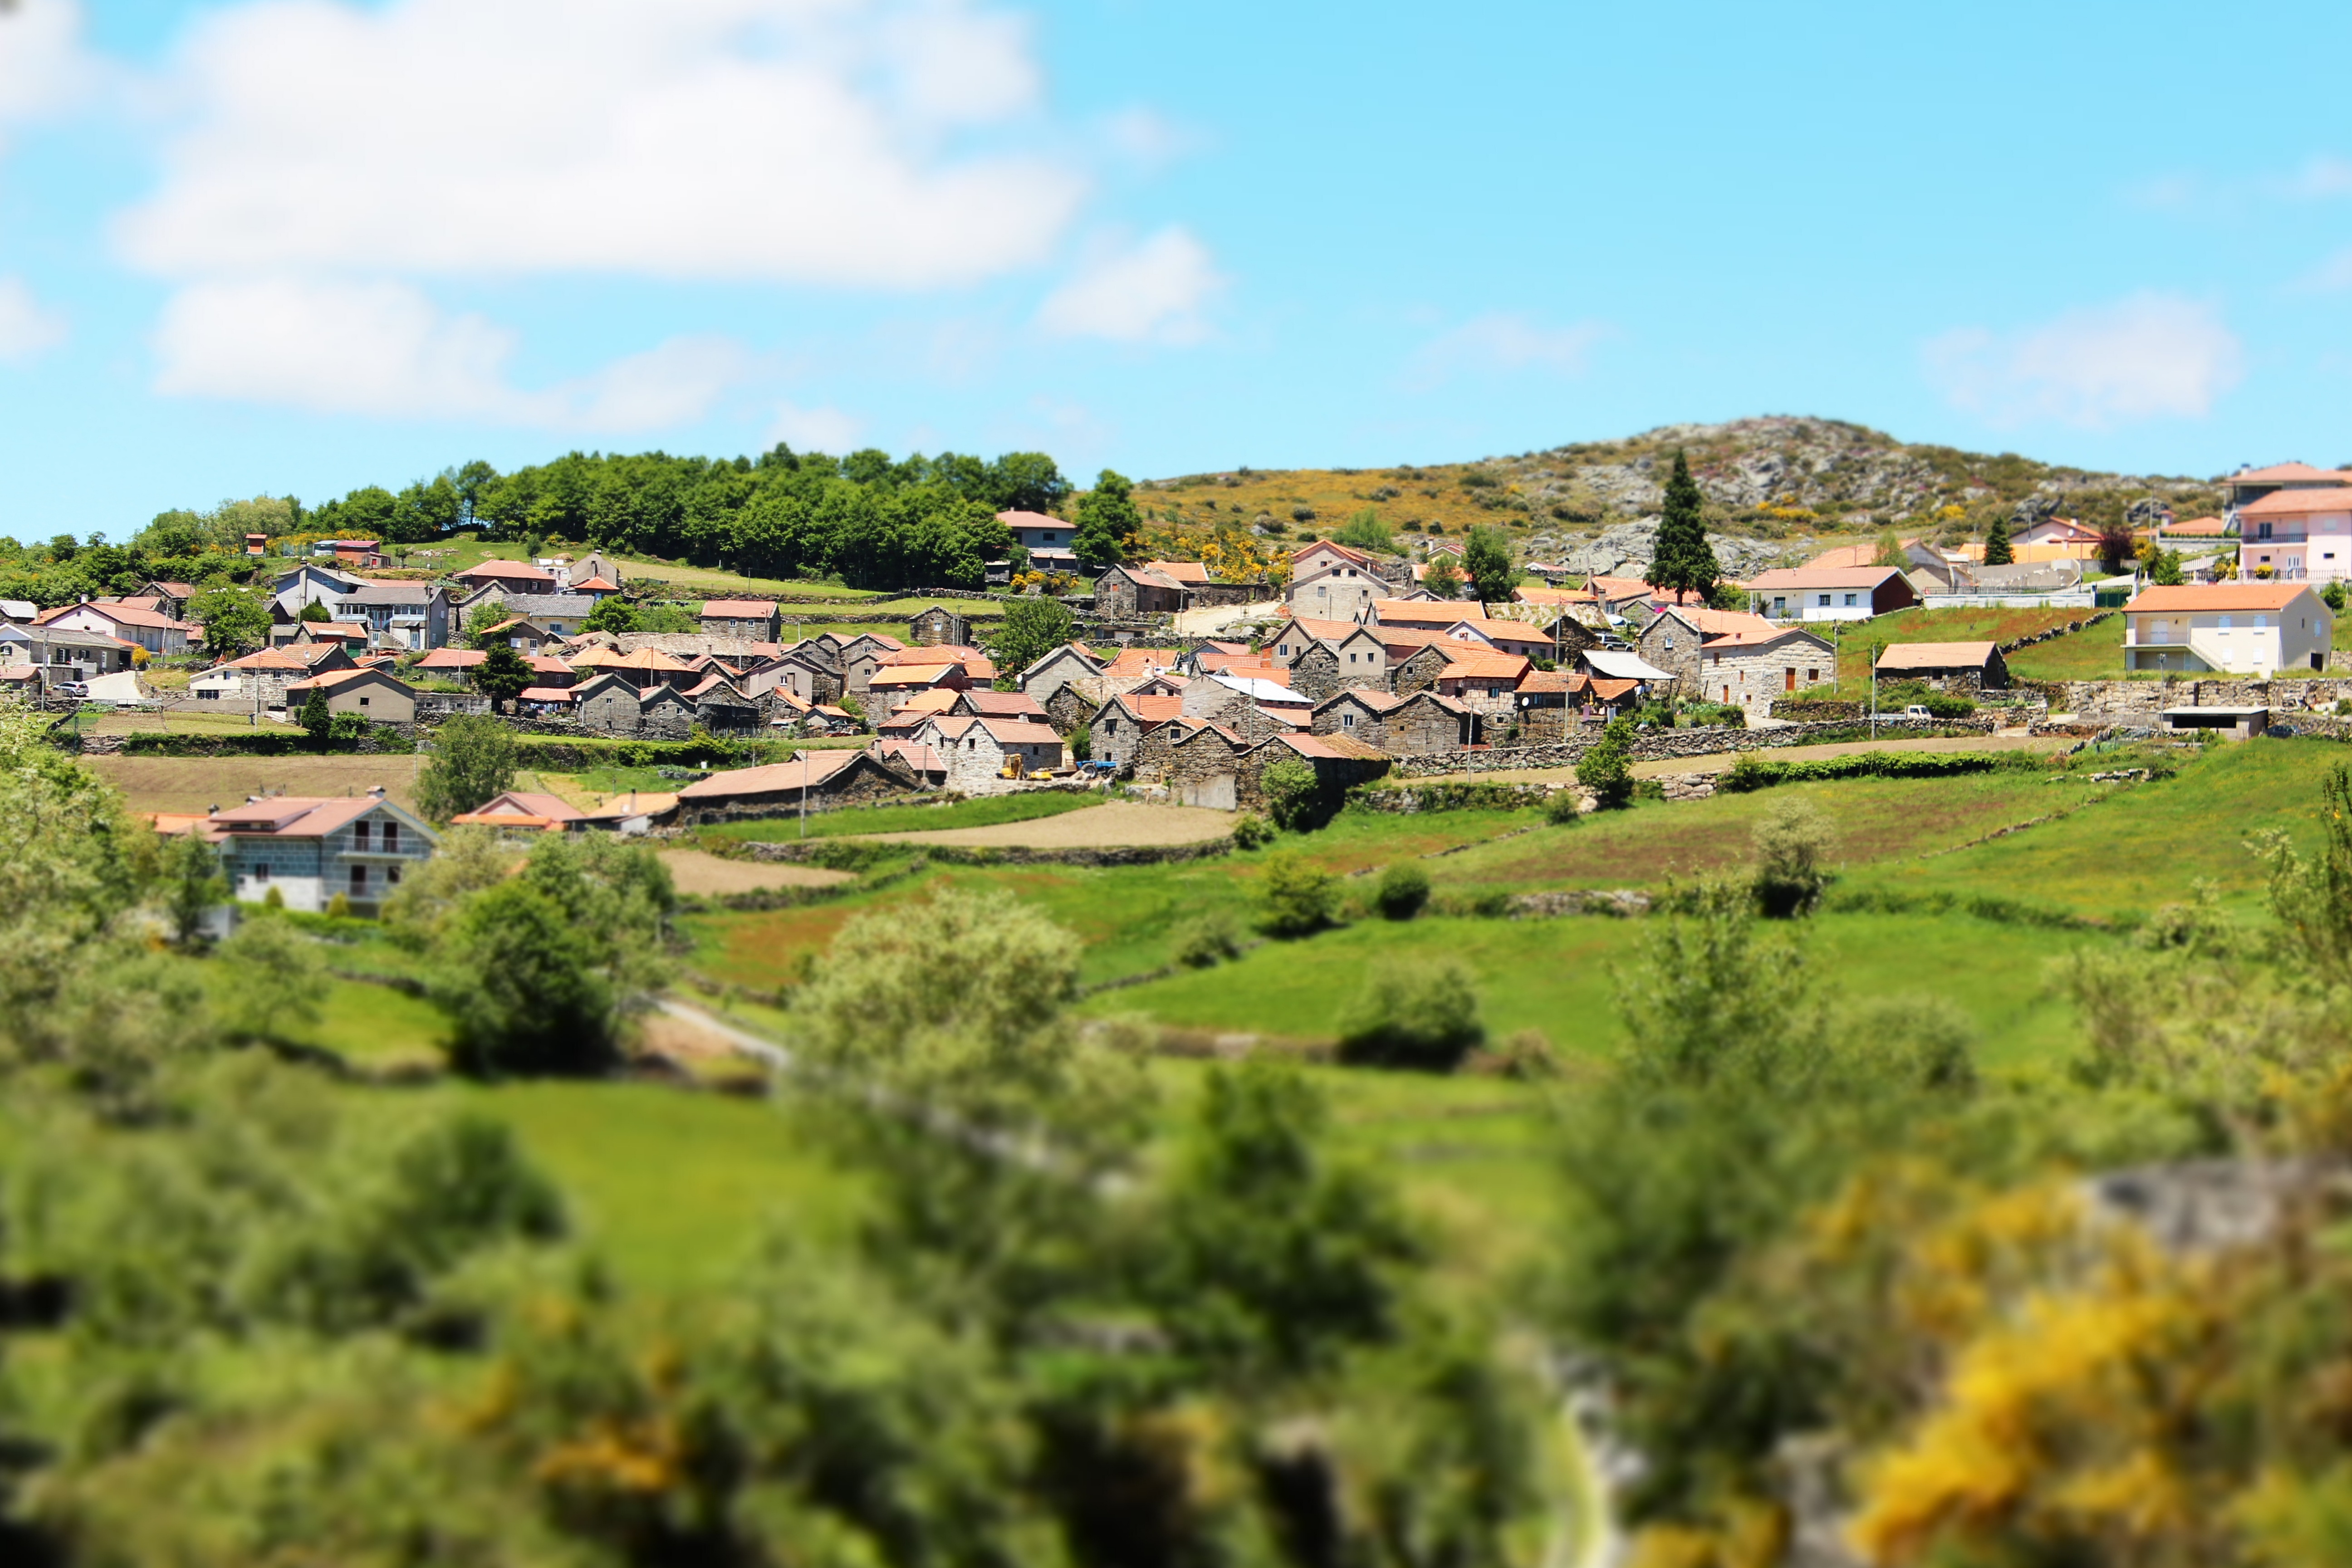
landscape, coast, mountain, field, vintage, countryside, hill, town, view, valley, land, mountain range, panorama, village, suburb, rural, green, tourism, houses, plateau, style, estate, rural area, aerial photography, residential area, geographical feature, human settlement